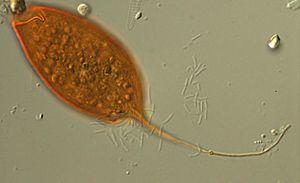
Les Euglenophyceae sont une classe de flagellés de l'embranchement des Euglenophyta.